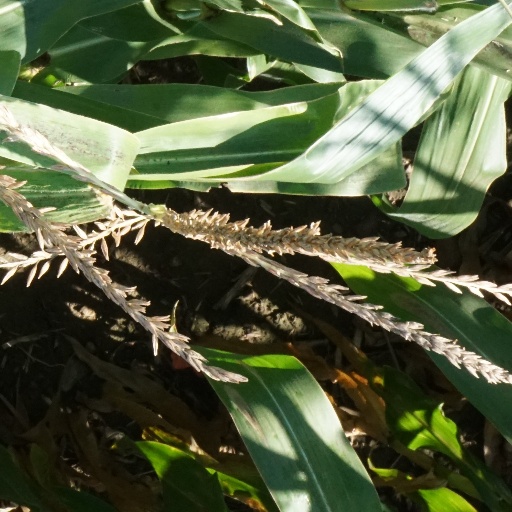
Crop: maize; corn